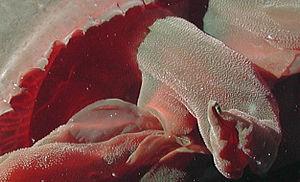
La grande rouge est une méduse récemment découverte de la famille des Ulmaridae.